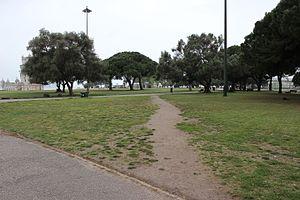
Une ligne de désir est en zone urbaine un sentier tracé graduellement par érosion à la suite du passage répété de piétons, cyclistes ou animaux. La présence de lignes de désir signale un aménagement urbain inapproprié des passages existants.